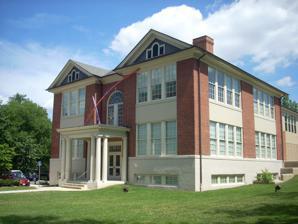
Building: Clarendon School
Country: United States of America
Year built: 1910
United States historic place Clarendon School U.S. National Register of Historic Places Virginia Landmarks Register Clarendon School, now the Arlington Arts Center Show map of District of Columbia Show map of Virginia Show map of the United States Location 3550 Wilson Bvd., Arlington County, Virginia , U.S. Coordinates 38°52′54″N 77°6′8″W / 38.88167°N 77.10222°W / 38.88167; -77.10222 Area 2 acres (0.81 ha) Built 1910 Architect Charles M. Robinson ; M.W. Gayle Architectural style Classical Revival NRHP reference No. 99001502 VLR No. 000-0453 Significant dates Added to NRHP December 9, 1999 Designated VLR September 15, 1999 The Clarendon School is a historic school building located in the Virginia Square neighborhood of Arlington County, Virginia .  The structure was erected in 1910 based on a design by noted Virginia architect Charles M. Robinson . The school was renamed to the Maury School in 1925 to honor Matthew Fontaine Maury (1806-1873), a geographer , and oceanographer known as the “Pathfinder of the Seas.” Born on January 14, 1806, in Fredericksburg, Virginia , Maury joined the United States Navy in 1821 and was promoted to lieutenant in 1836. He served as superintendent of the Navy Department 's Depot of Charts and Instruments (the United States Naval Observatory ) from 1842 to 1855 and from 1858 to 1861. When the American Civil War started in 1861, Maury resigned from the United States Navy to accept a commission as a commander in the Confederate States Navy , and later became Secretary of the Navy for the Confederacy . After the Civil War ended, he lived in England. In 1868, he moved to Lexington, Virginia , where he served as a professor of meteorology at the Virginia Military Institute . The building ceased operating as a school after the 1972–1973 school year.  In 1977, the building was converted for use as a studio space for local artists.  The Arlington Arts Center , a  non-profit organization, has operated the building since that time, offering art classes, educational programs, exhibitions, and studio space. The Arlington County Board designated the building to be a local historic district on April 7, 1984. The National Park Service listed the building on the National Register of Historic Places on December 9, 1999. See also List of Arlington County Historic Districts References